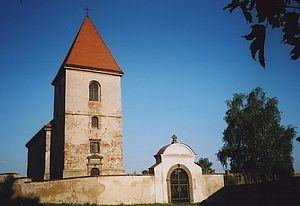
Hospozín est une commune du district de Kladno, dans la région de Bohême-Centrale, en République tchèque. Sa population s'élevait à 536 habitants en 2020.